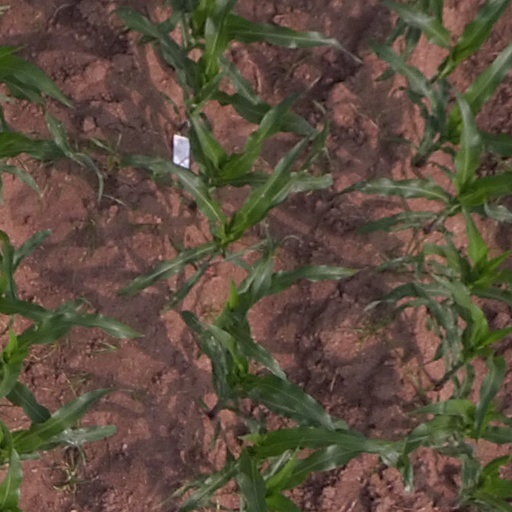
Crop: maize; corn